Lia Neal

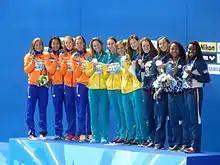
Lia Neal (second from right) with her 4x100-meter freestyle relay teammates in Kazan in 2015.

In 2015, Neal became one of the first three African-American swimmers to place in the top three spots at the 100-yard freestyle in any Women’s Division I NCAA Swimming Championship; Simone Manuel was first, Neal was second and Natalie Hinds was third.